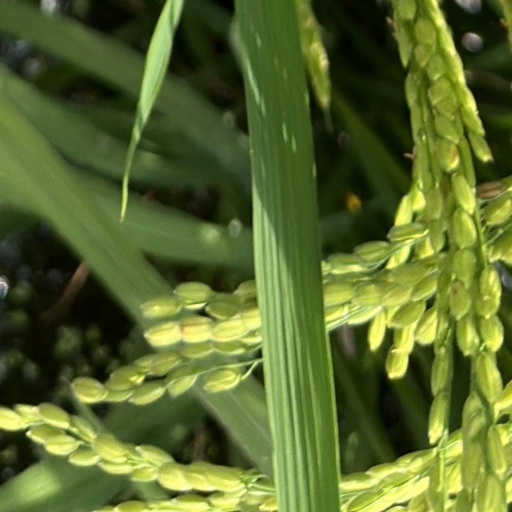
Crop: rice